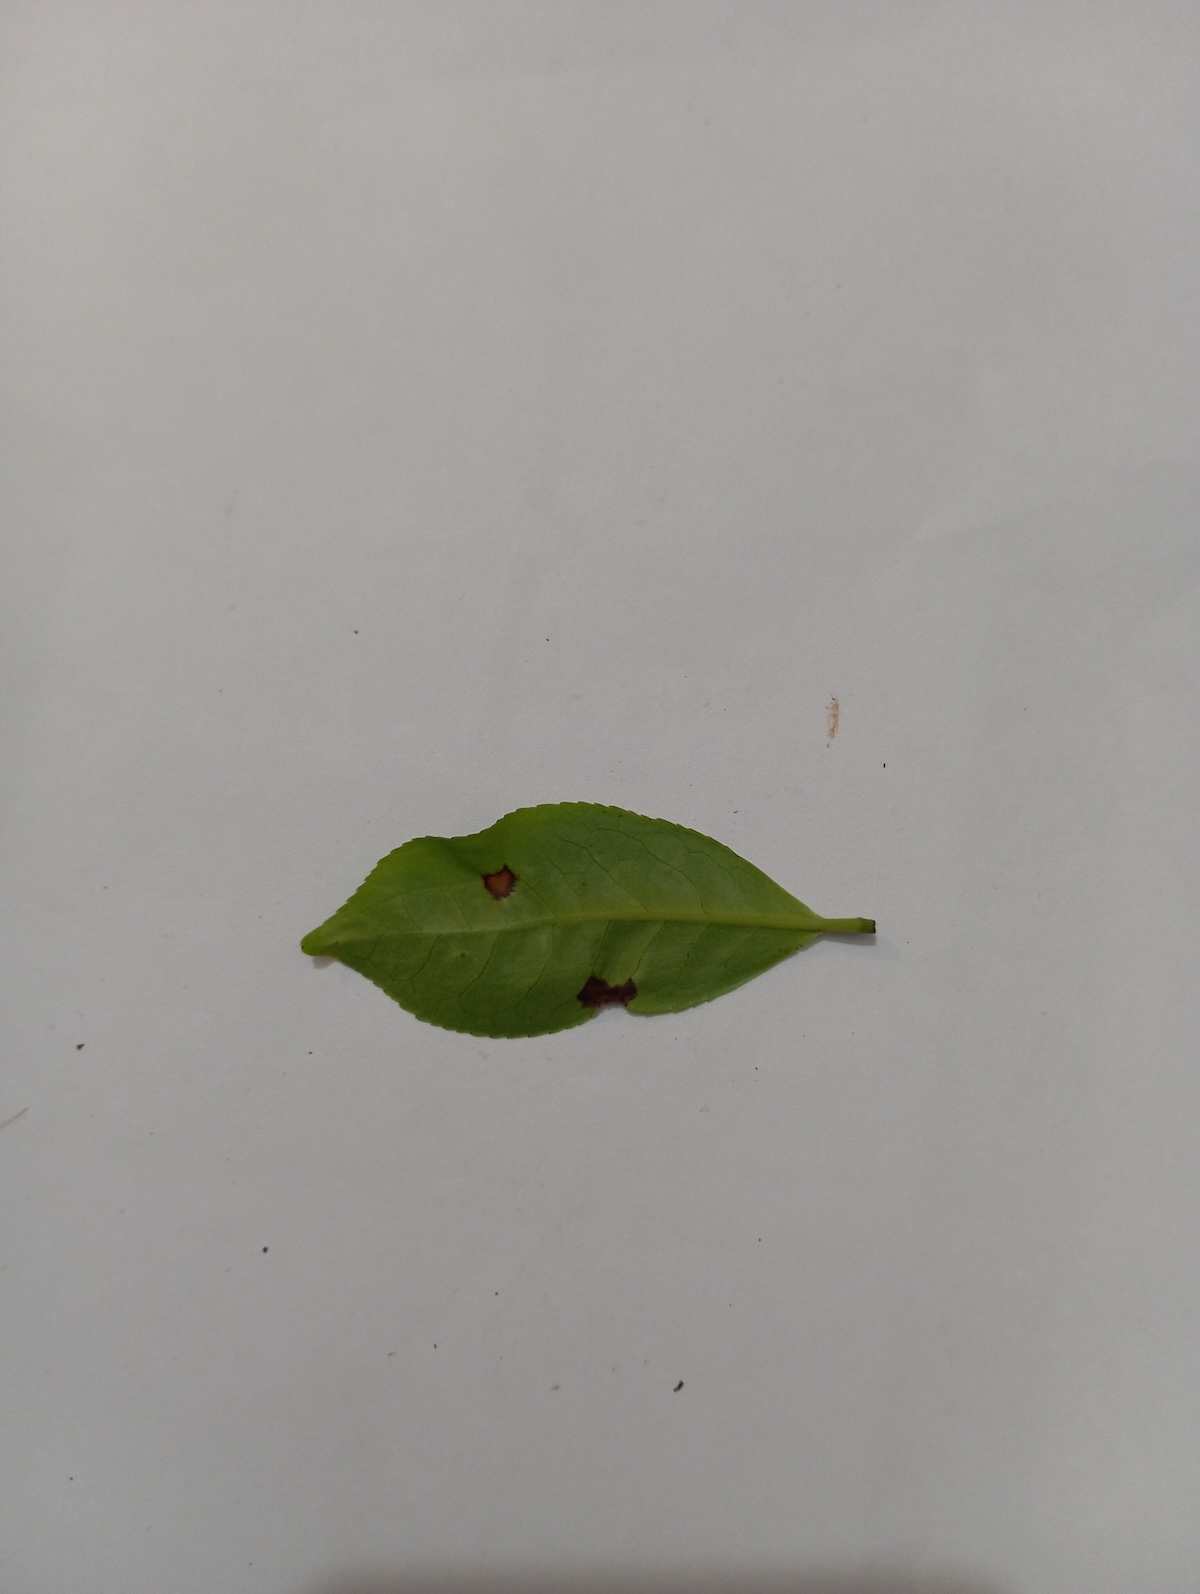
Label: Helopeltis